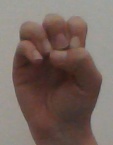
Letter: ha